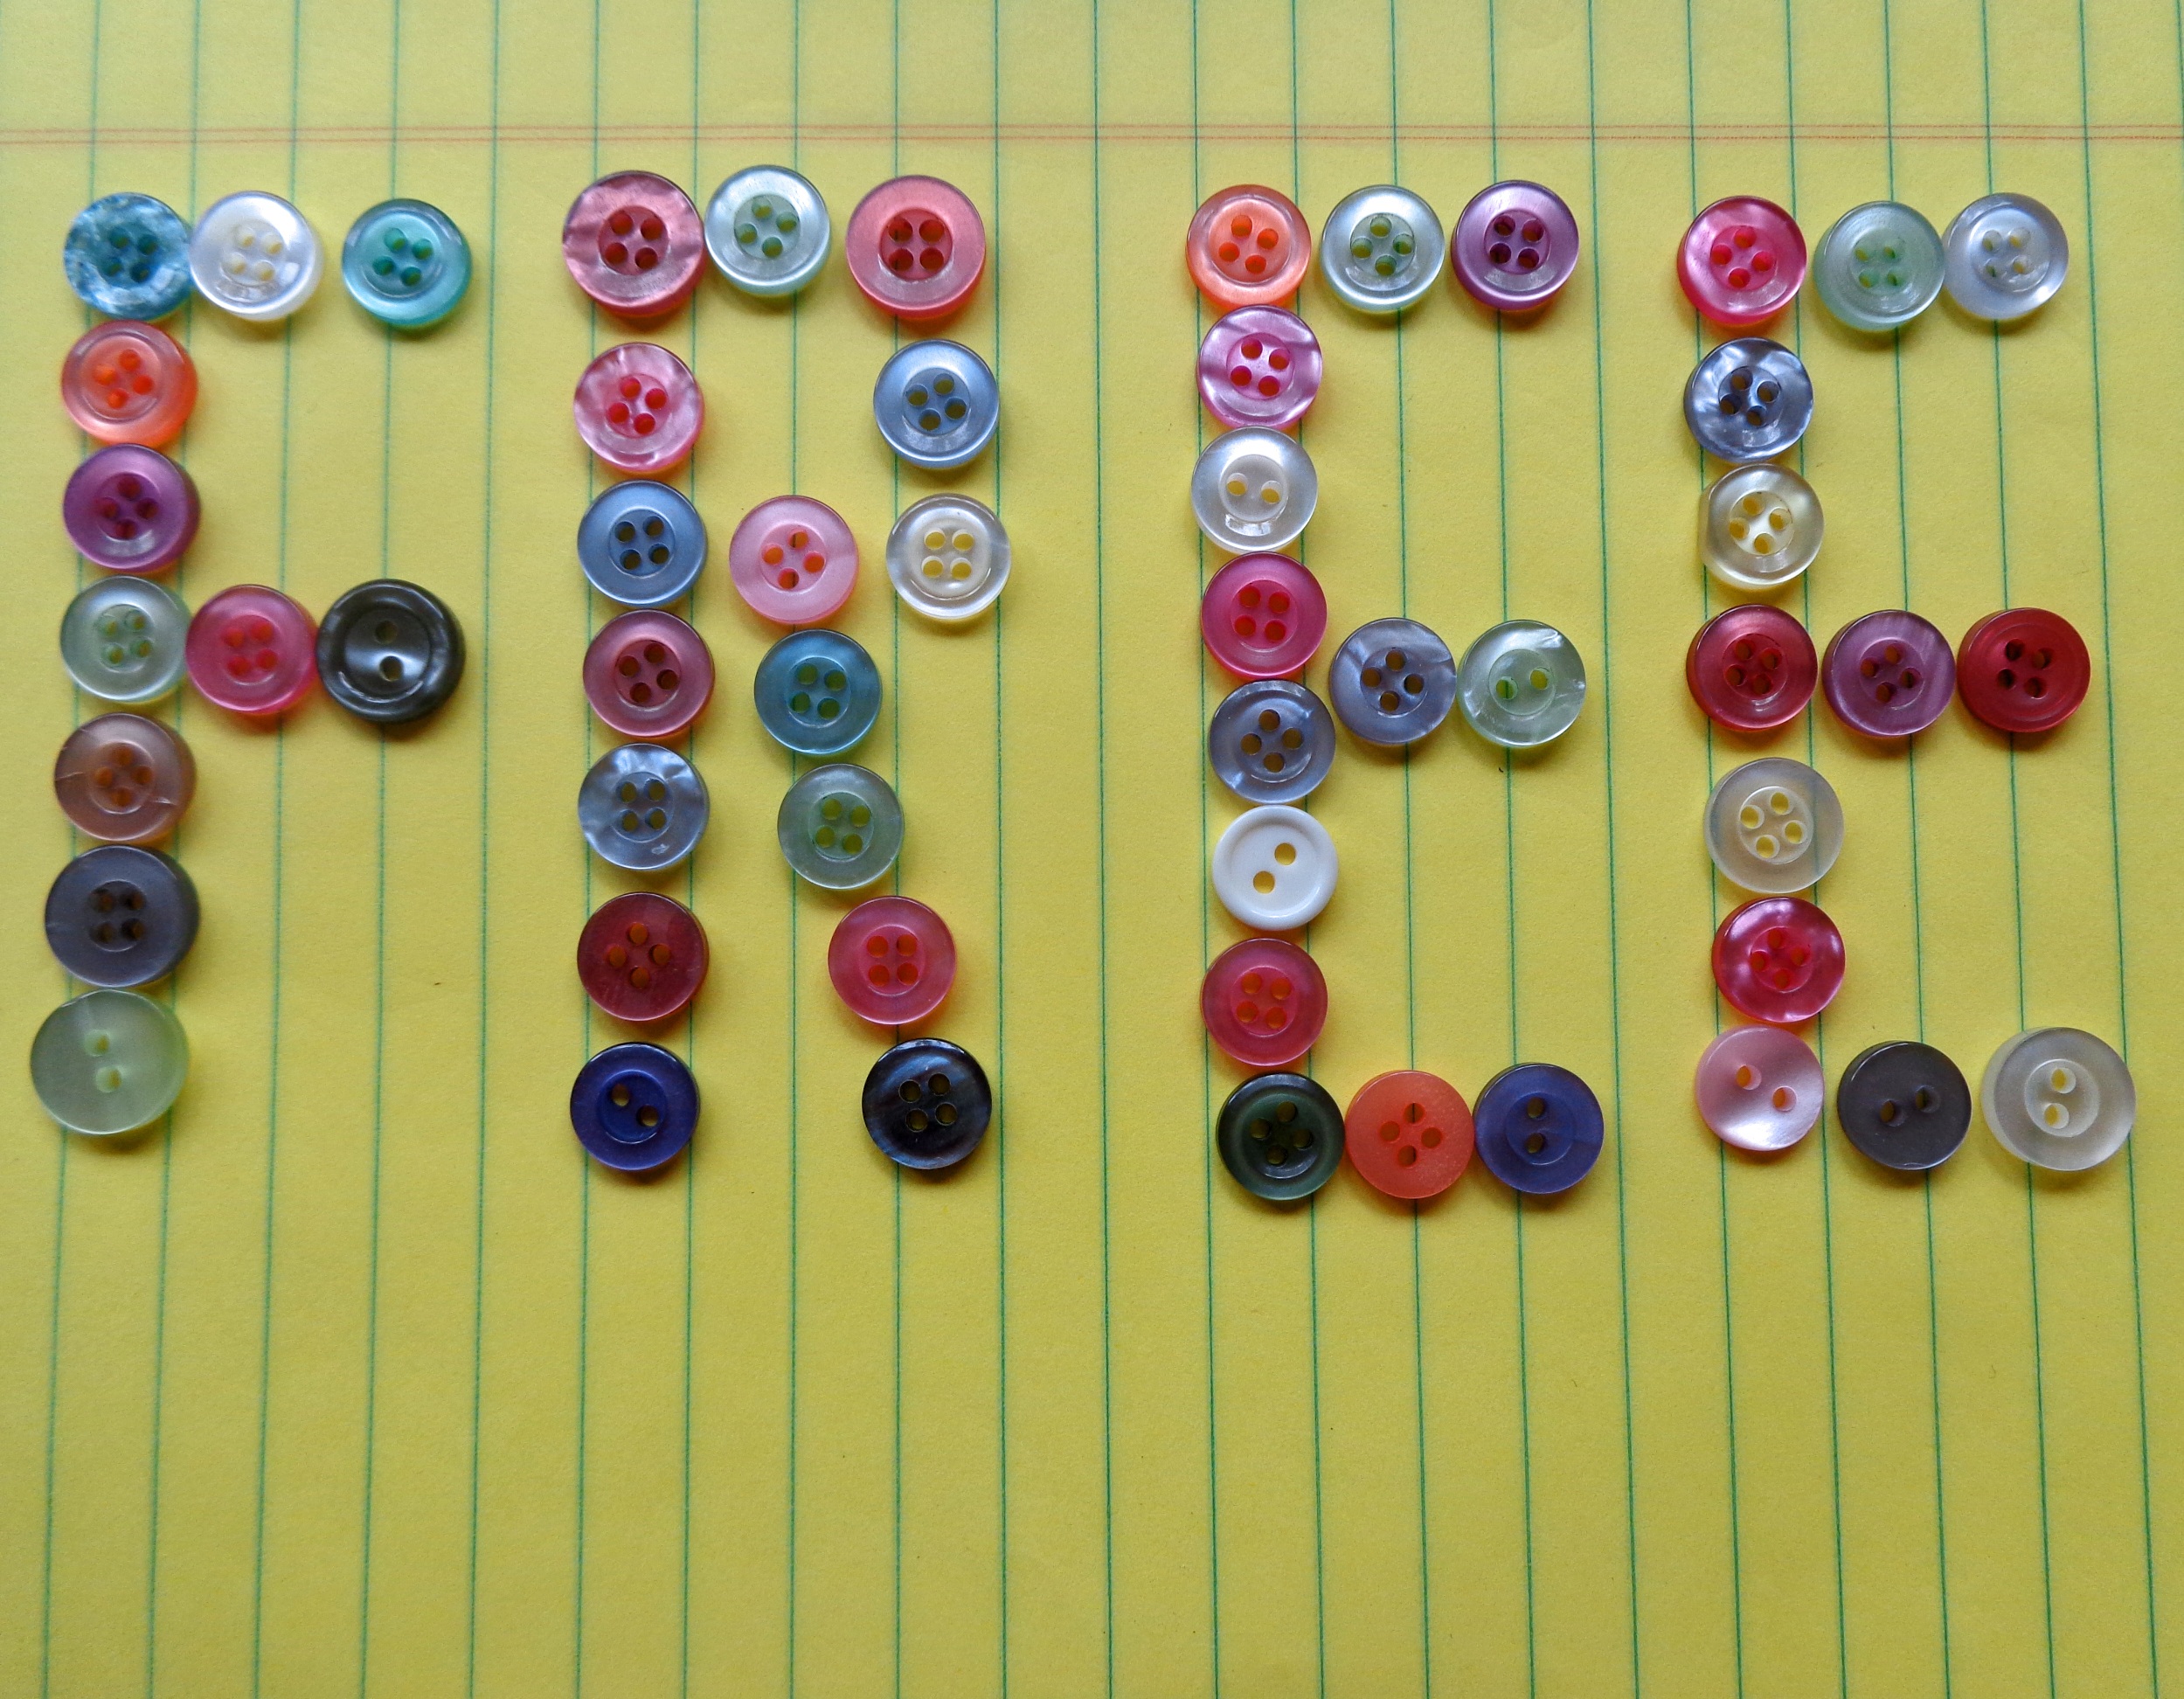
glass, sign, web, internet, color, colorful, bead, paper, jewellery, art, earrings, buttons, jewelry making, fashion accessory